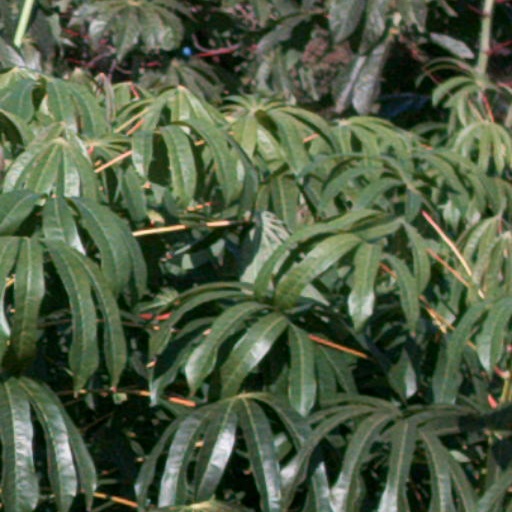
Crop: cassava